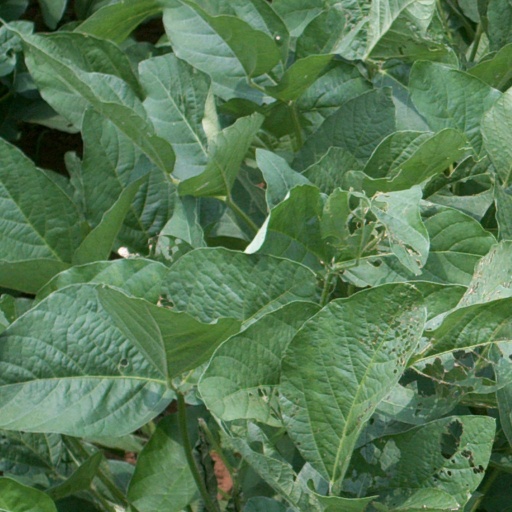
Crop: soybean